Spanish Republic at War

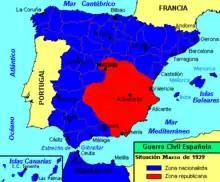
Map of the "two Spains" in March 1939

Negrín was aware that the survival of the Republic depended not only on strengthening the Republican Army and maintaining the will of the civilian population to resist in the rearguard but also on France and the United Kingdom putting an end to the policy of non-intervention or at least putting pressure on the fascist powers so that they, in turn, would convince Franco to agree to a negotiated end. Negrín believed that his policy was the only one viable. Thus, his idea was to resist to negotiate an armistice that would avoid the "reign of terror and bloody vengeance"—that is, retaliation and executions by the victors against the vanquished—that Negrín was convinced Franco was going to impose, as indeed ended up happening. But Franco, who was kept informed by the agents of the (SIPM) about the Republicans' rift, of the difficult situation in the rearguard due to the shortage of food, and of the difficulties of the Republican Army to obtain supplies, only accepted an unconditional surrender by the Republicans—which left the "anti-negrinistas" without arguments—and was not willing to admit mediation by the United Kingdom and France, to which, on the other hand, he had guaranteed that he would remain neutral in the event of a war in Europe. According to Bahamonde Magro and Cervera Gil (1999):